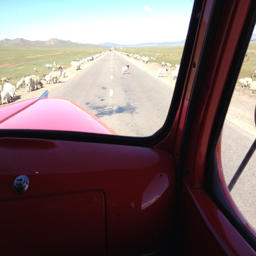
sheep on the road ... fellow competitors